South Island

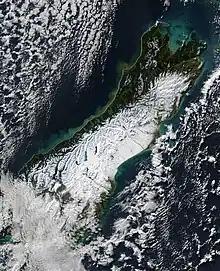
A true-colour image of the South Island, after a powerful winter storm swept across New Zealand on 12 June 2006

The South Island is separated from the North Island by Cook Strait, which is wide at its narrowest point, and requires a ferry trip to cross.